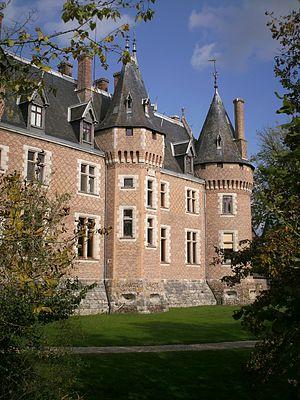
Cet article recense de manière non exhaustive les châteaux et demeures situés dans le département français du Cher. Il est fait état des inscriptions et classements au titre des monuments historiques.
Cet article recense les monuments historiques du Cher, en France.
Nançay est une commune française située dans le département du Cher en région Centre-Val de Loire.